Caere

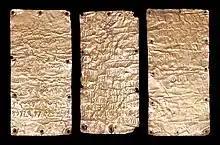
Pyrgi Tablets, Phoenician-Etruscan bilingual inscription mentioning Caere

Caere had a good reputation among the Greeks for its values and sense of justice, since it abstained from piracy. It was one of only two Etruscan cities to erect its own treasury at Delphi, the "Agillei Treasury" dedicated to Pythian Apollo. This was generally not allowed to non-Greeks, and the legends regarding earlier Greek colonization in the wider area of Caere and Rome seem to have played an important role in allowing what was, from a political point of view, a bold act. Delphi was also a centre of politics and intrigue for the whole Eastern Mediterranean and Near East area.